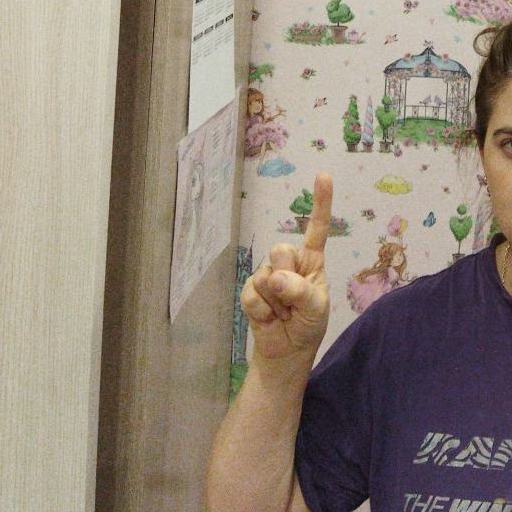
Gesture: one